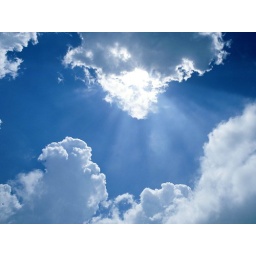
Sun in white cloud